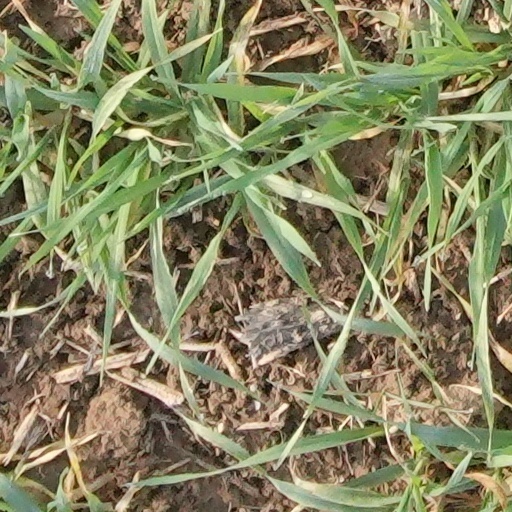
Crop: wheat